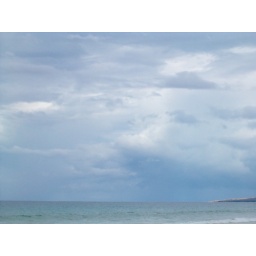
birthday beach day north island~ the forms in the sky are pallitable